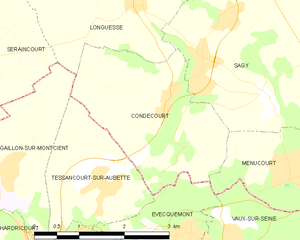
Carte des communes françaises Condécourt